Lauchlan Watt

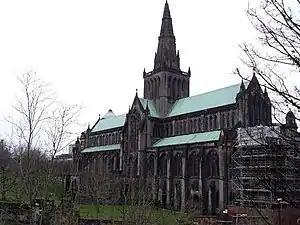
Glasgow Cathedral

Maclean Watt was born on 24 October 1867 at Grantown-on-Spey, Morayshire, the only son of Margaret Gillanders MacLean from Skye, and her husband Andrew MacLean Watt.